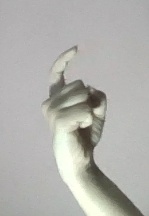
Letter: ra